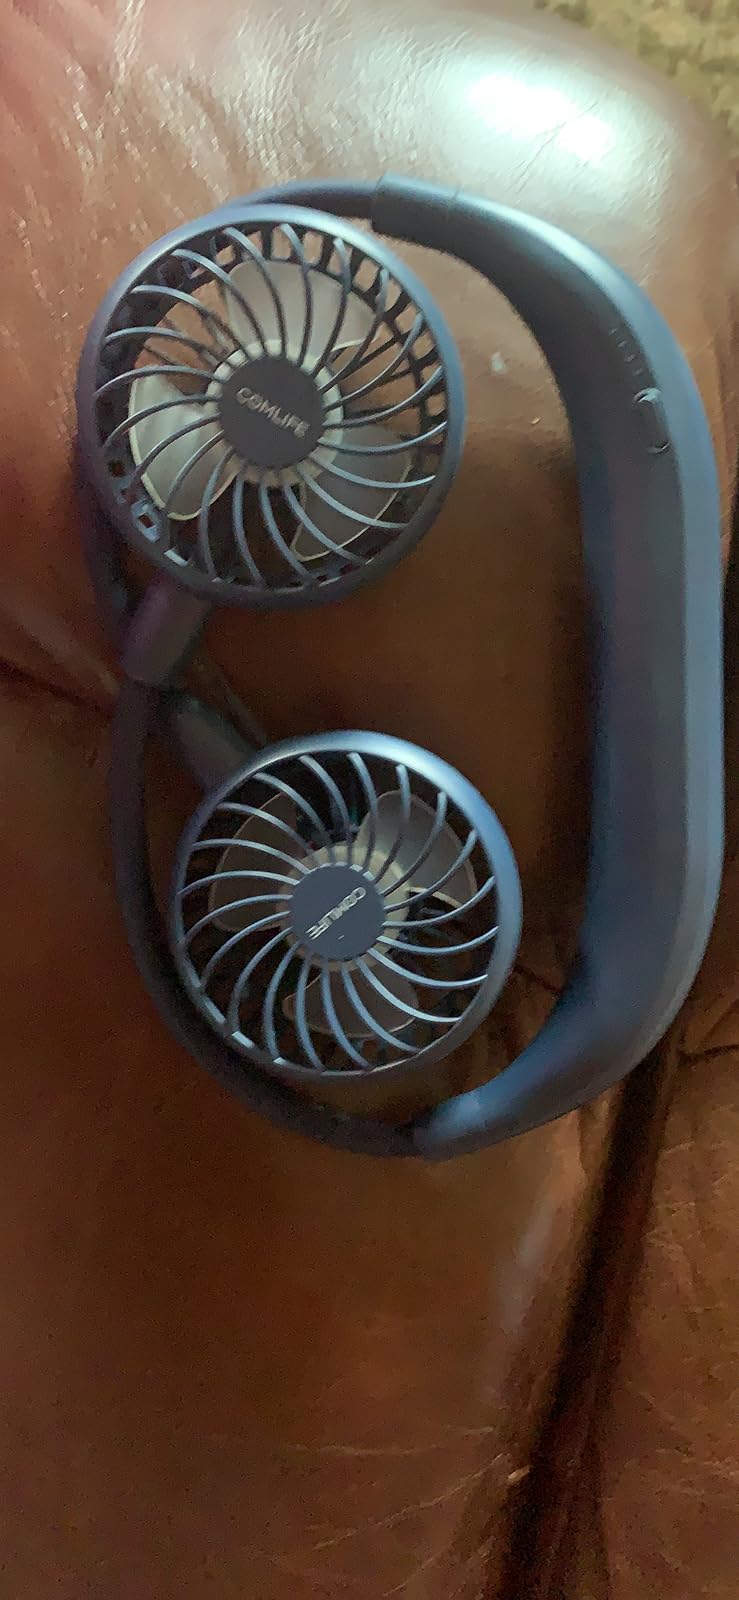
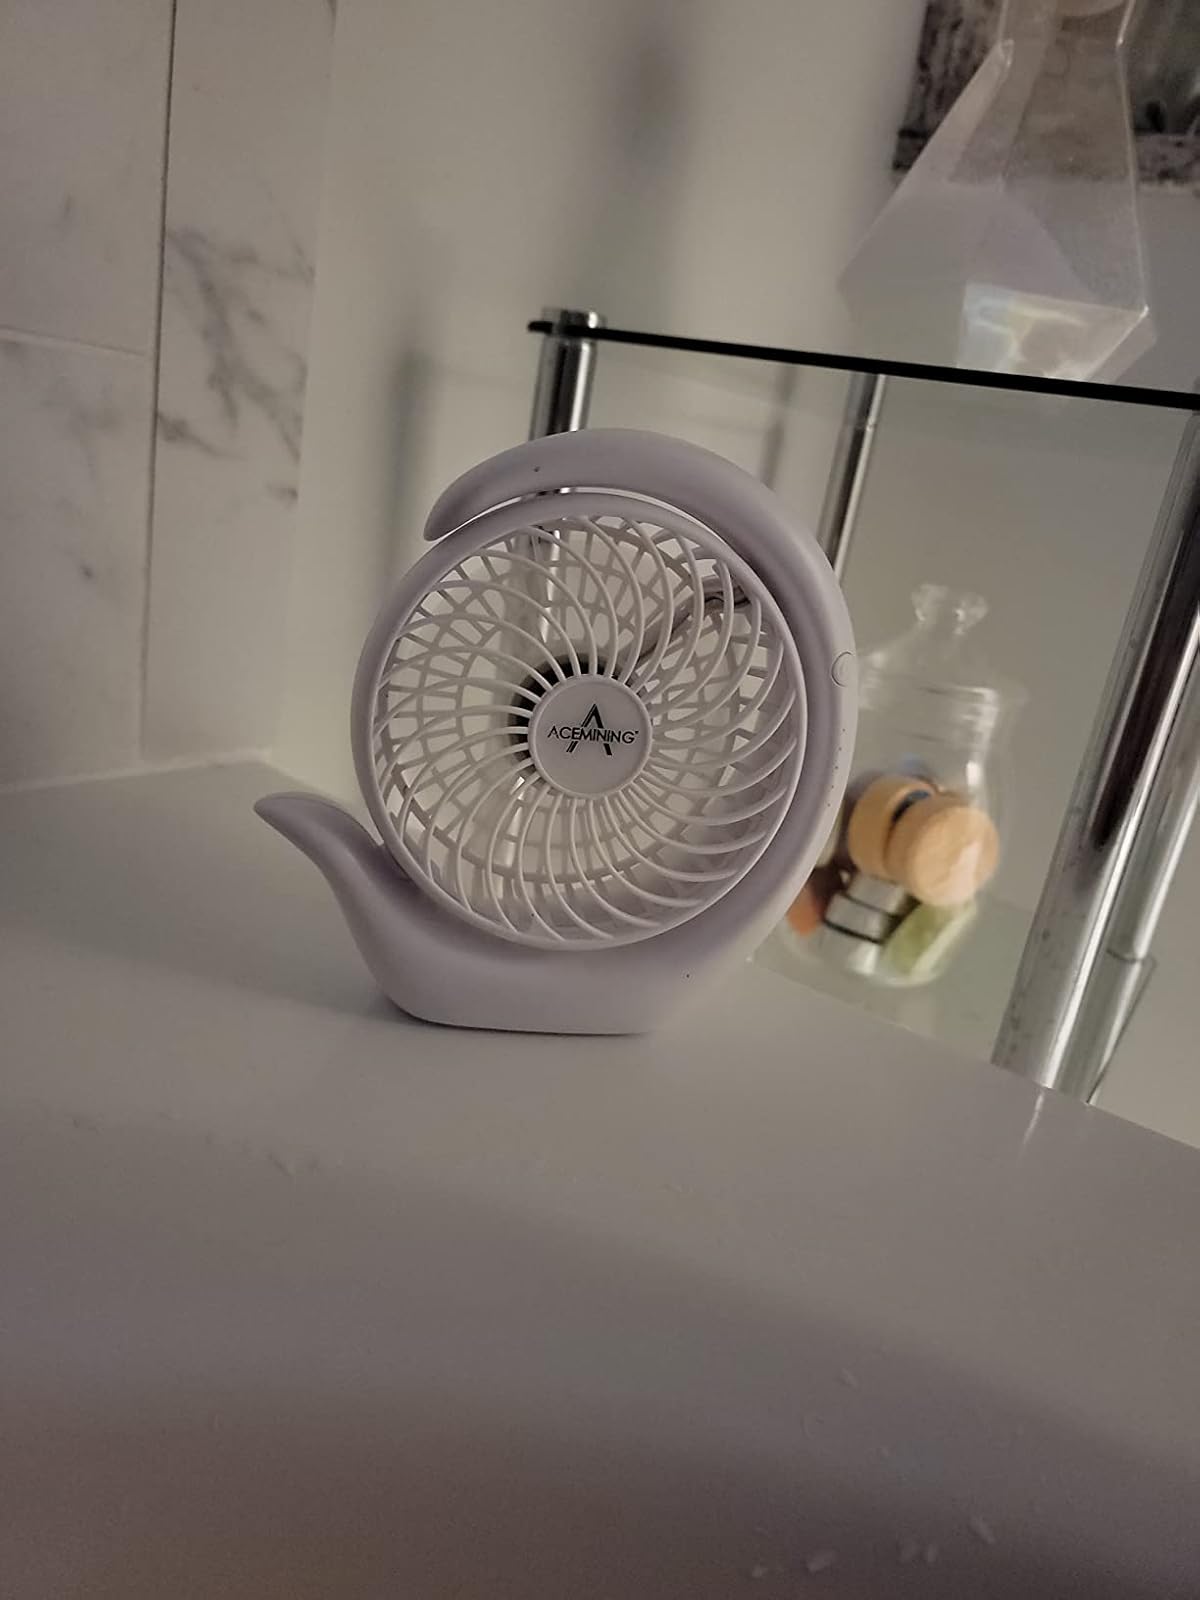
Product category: fan
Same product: no